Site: brandenburg
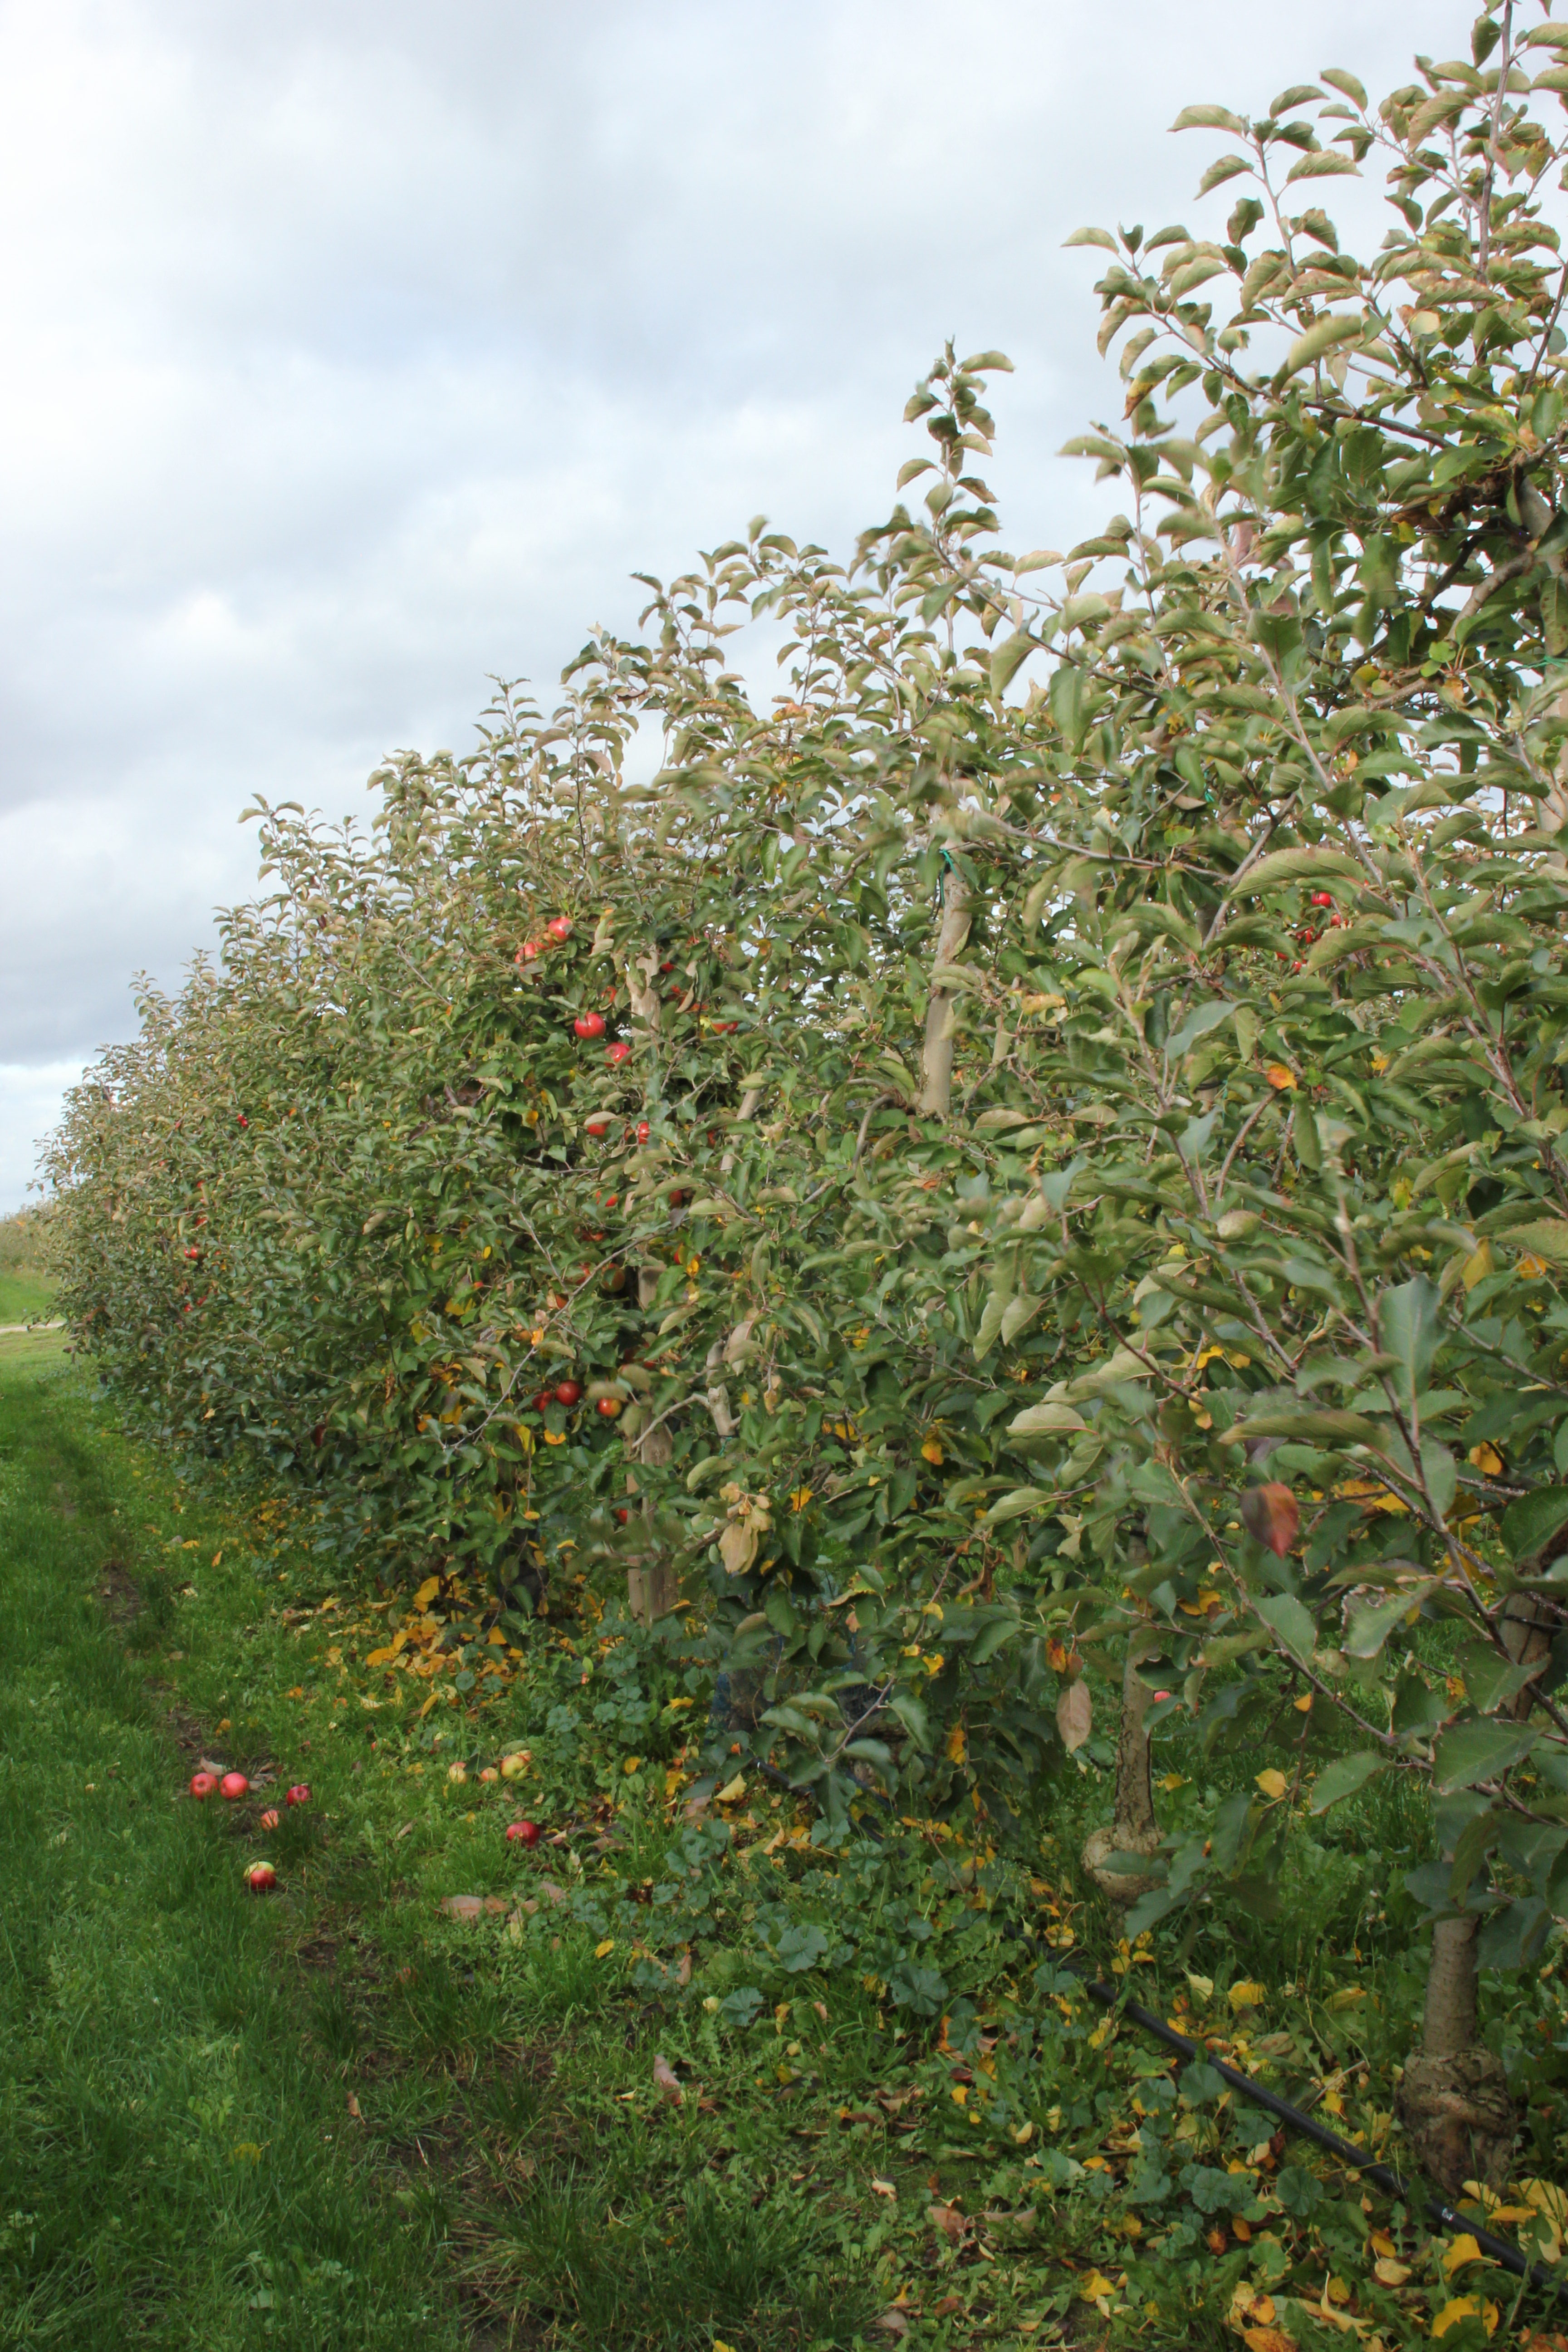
Growth stage (BBCH 91): Senescence, beginning of dormancy